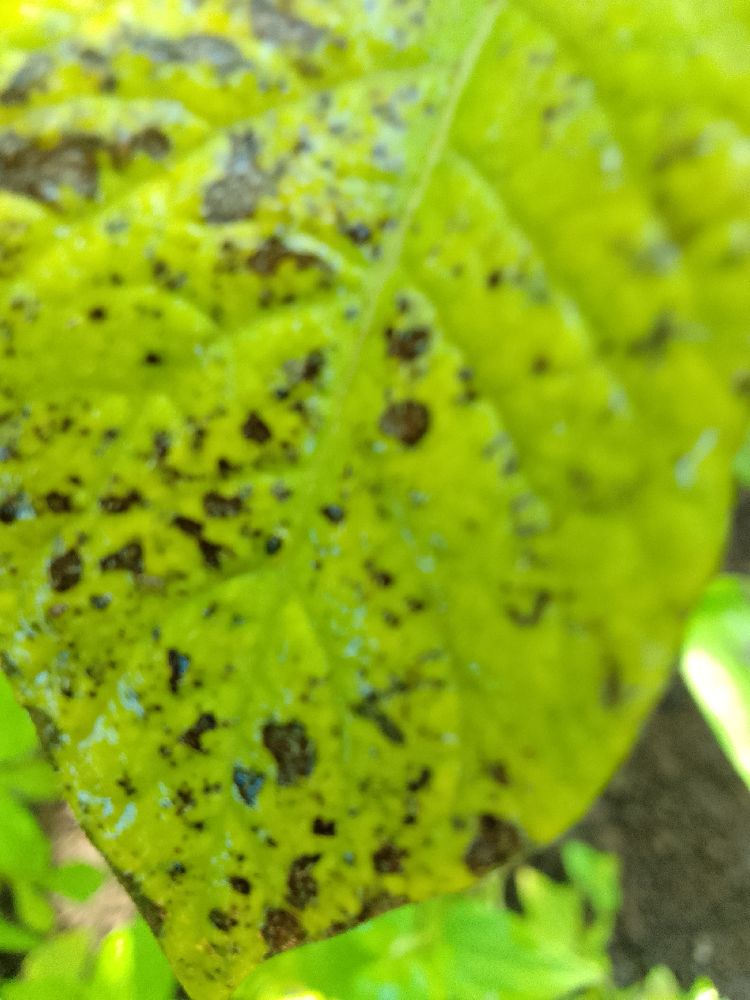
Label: Early blight